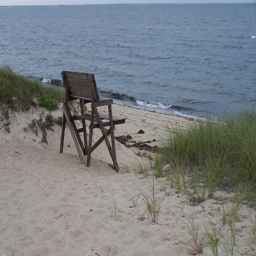
our vacation at the beach